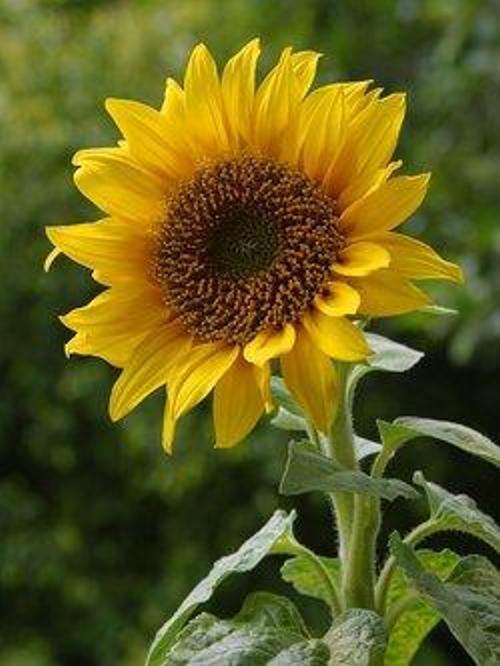
Label: sunflower